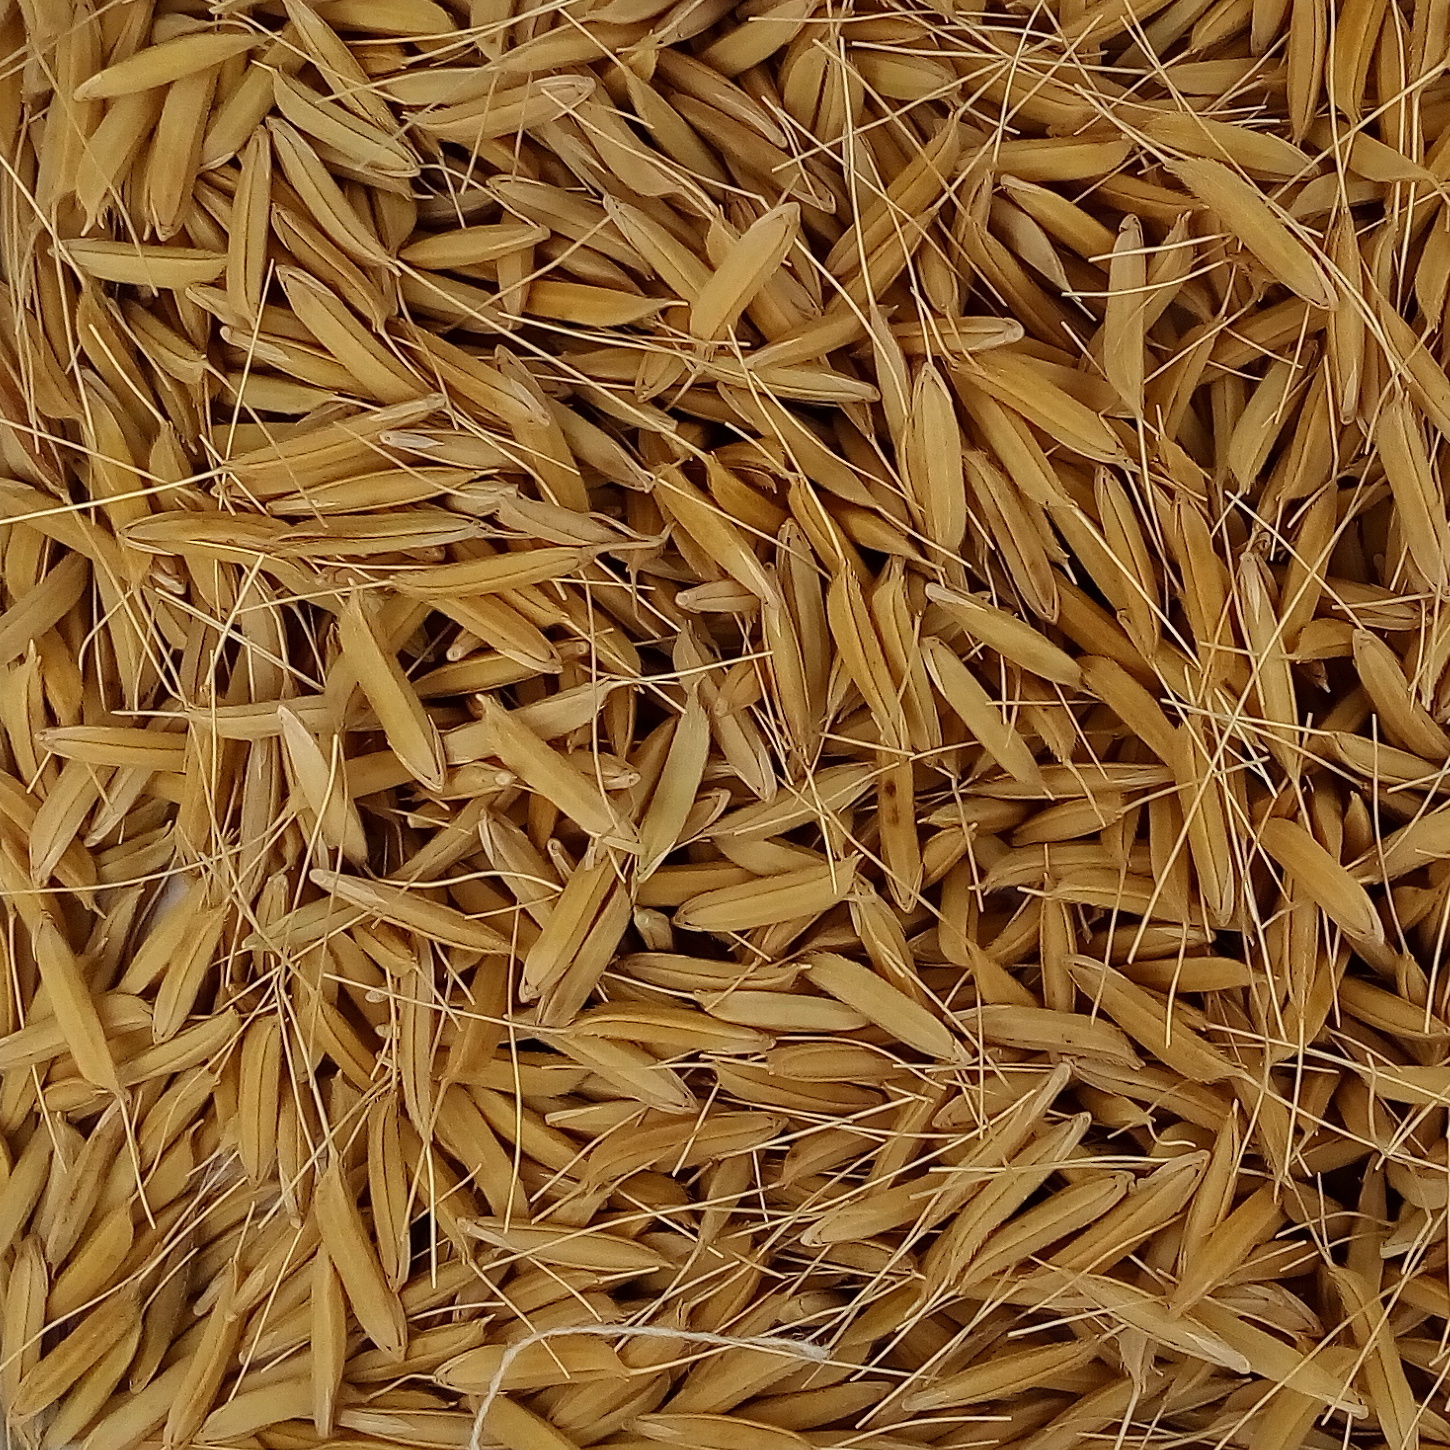
Rice seed variety: 1637